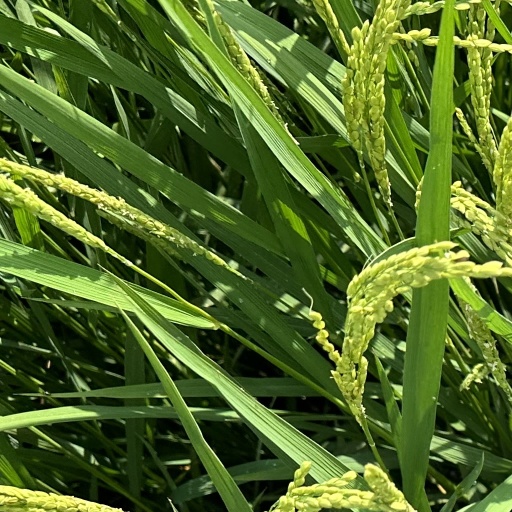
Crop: rice